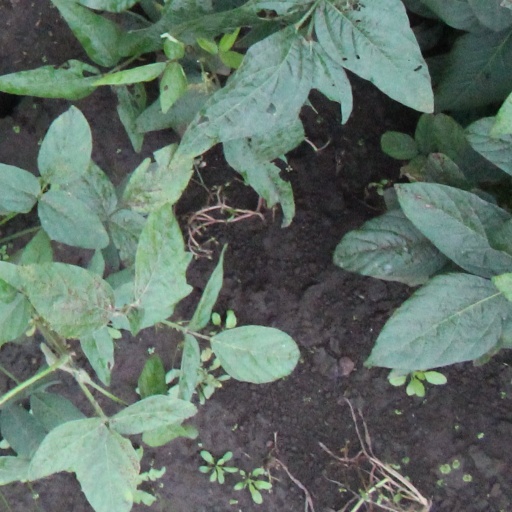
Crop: soybean